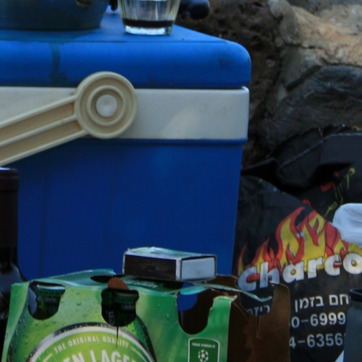
Material: plastic